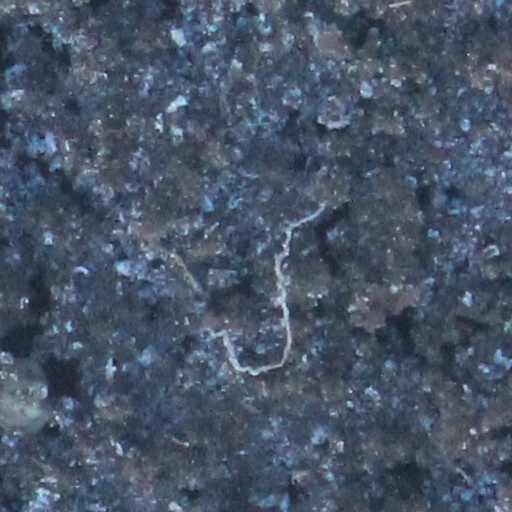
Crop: wheat